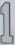
Number: 1